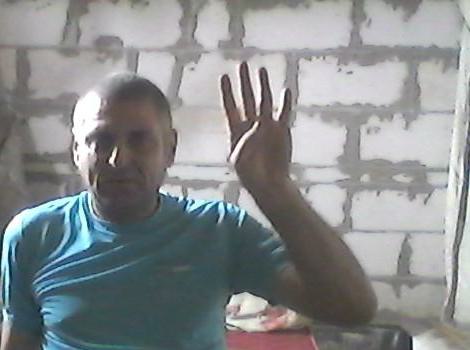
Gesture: four